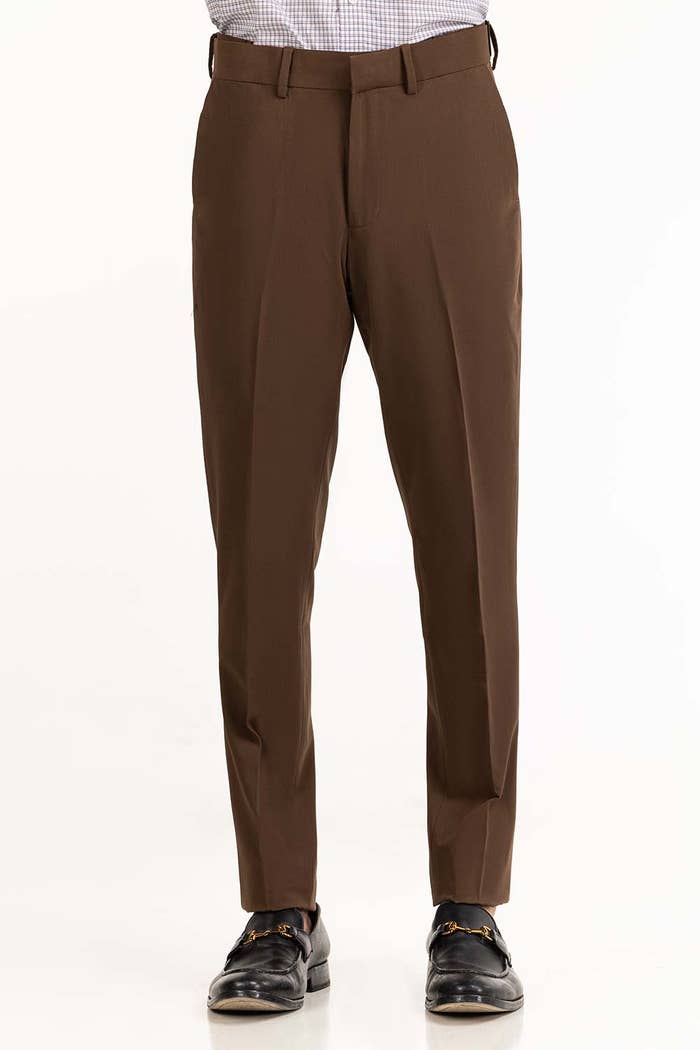
brown slim fit wool blend pants